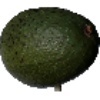
Label: Avocado 1